Vienenburg station

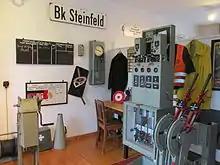
View of the collection of the railway museum

The Vienenburg Railway Museum is located in the northeast of the entrance building with exhibits of no longer used railway technology. It also contains some remaining storage and shunting tracks and some remaining and former railway buildings and railway facilities, which are mostly used by the museum.